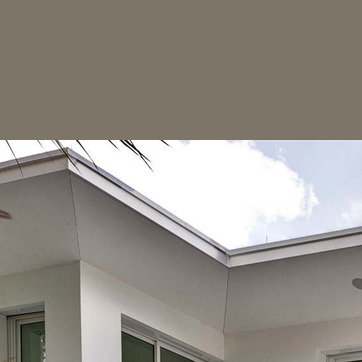
Material: sky